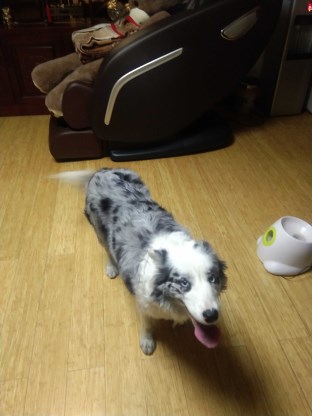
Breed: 2594-n000109-Border_collie